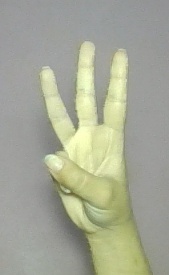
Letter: thaa